Question: Please indicate a possible affordance area of the hold_bottle that can be used for holding
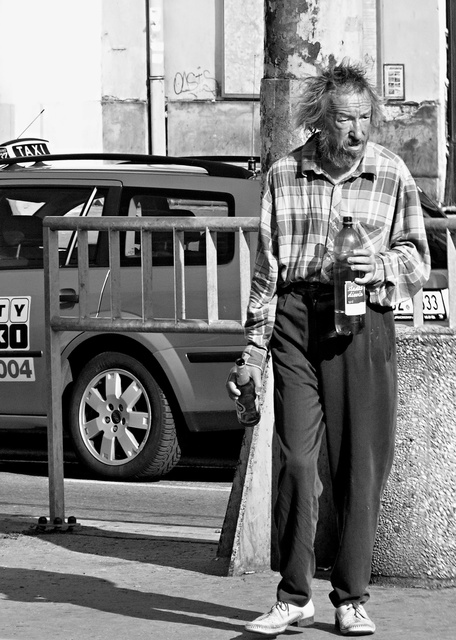
Answer: [332.31, 222.667, 370.596, 340.381]